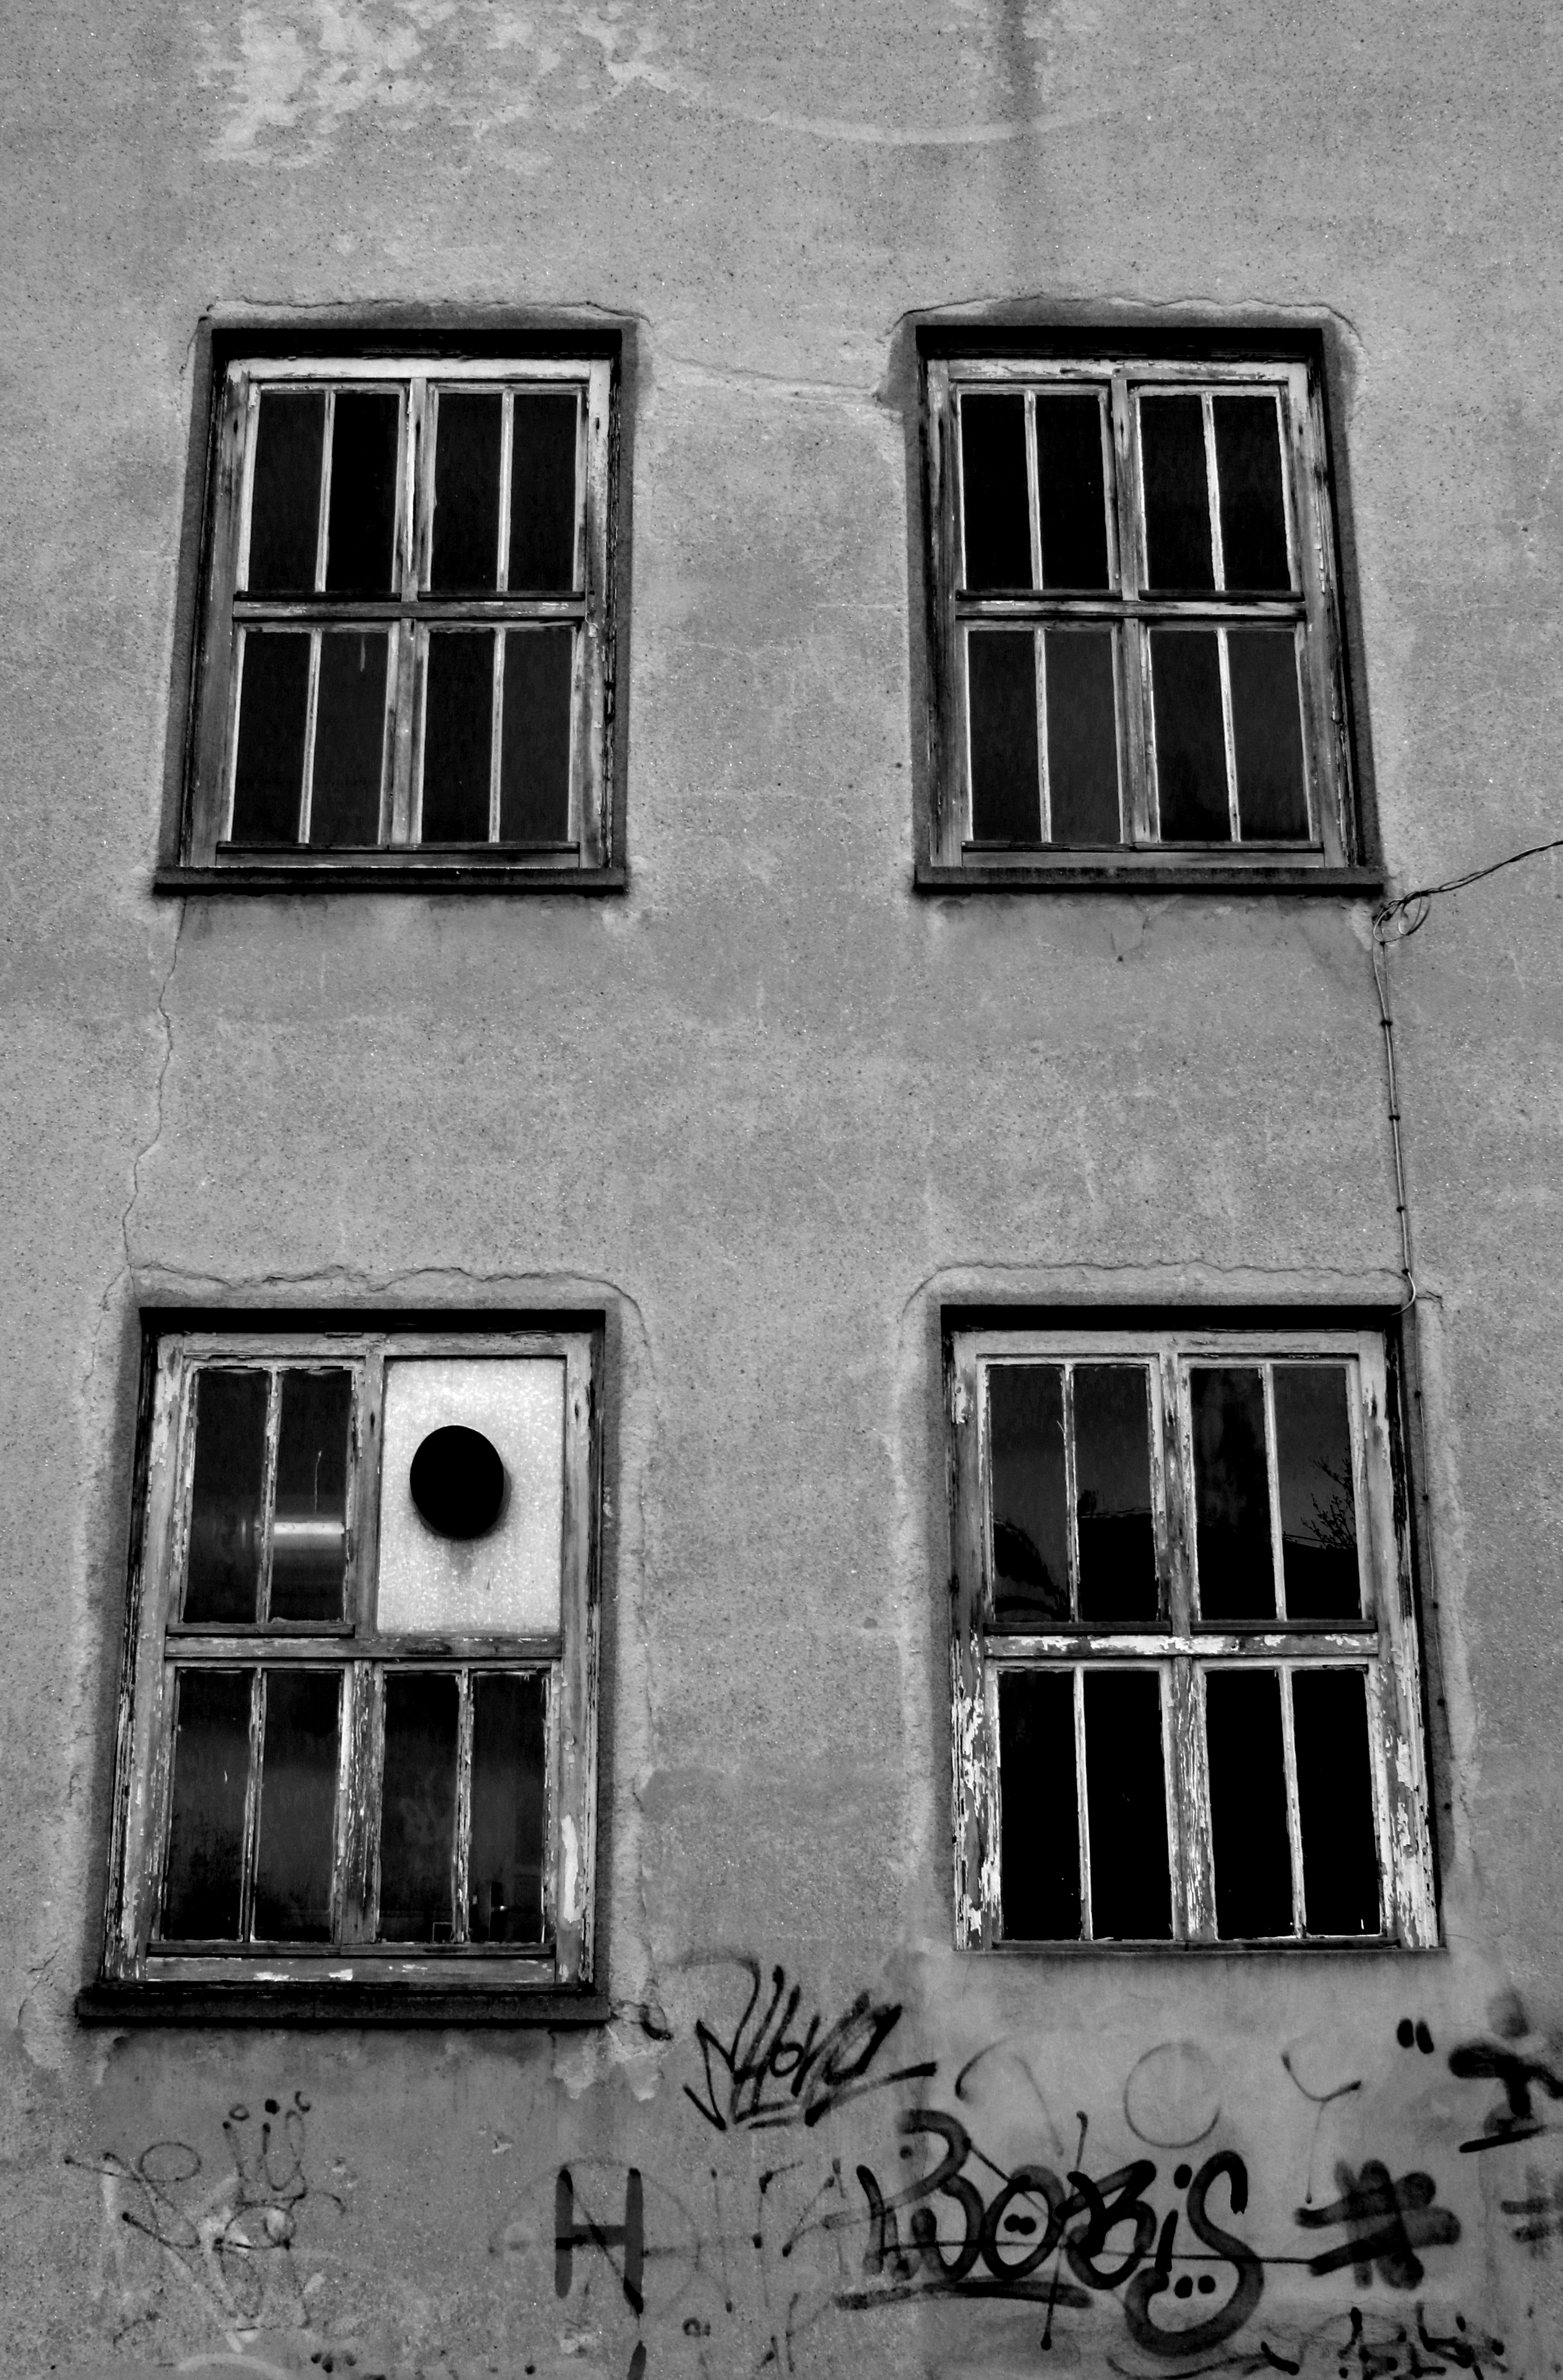
black and white, architecture, white, house, window, wall, facade, black, monochrome, brick, bw, blackandwhite, blackwhite, symmetry, germany, alemania, allemagne, sw, schwarzweiss, schwarzweis, shape, germania, schwarzweissfotografie, schwarzweisfotografie, hallesaale, brandbergweg, monochrome photography